Michael Hartnett

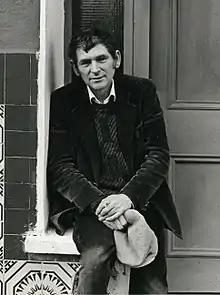
Michael Hartnett

Michael Hartnett (18 September 1941 – 13 October 1999) was an Irish poet who wrote in both English and Irish. He was one of the most significant voices in late 20th-century Irish writing and has been called "Munster's de facto poet laureate".